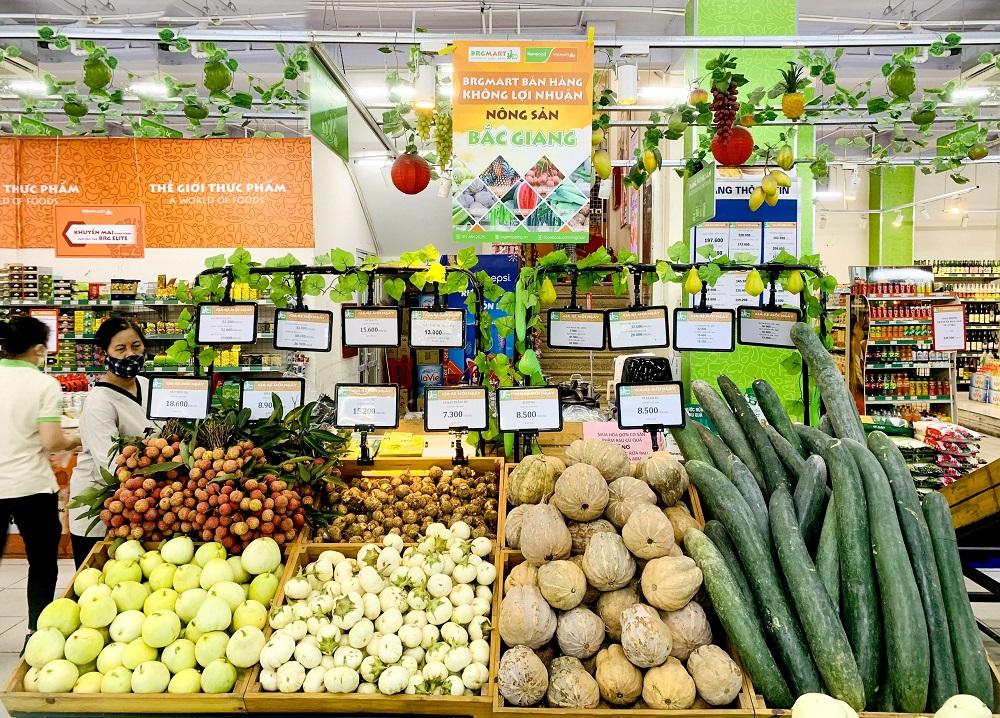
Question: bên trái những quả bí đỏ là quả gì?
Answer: bên trái những quả bí đỏ là những quả cà pháo